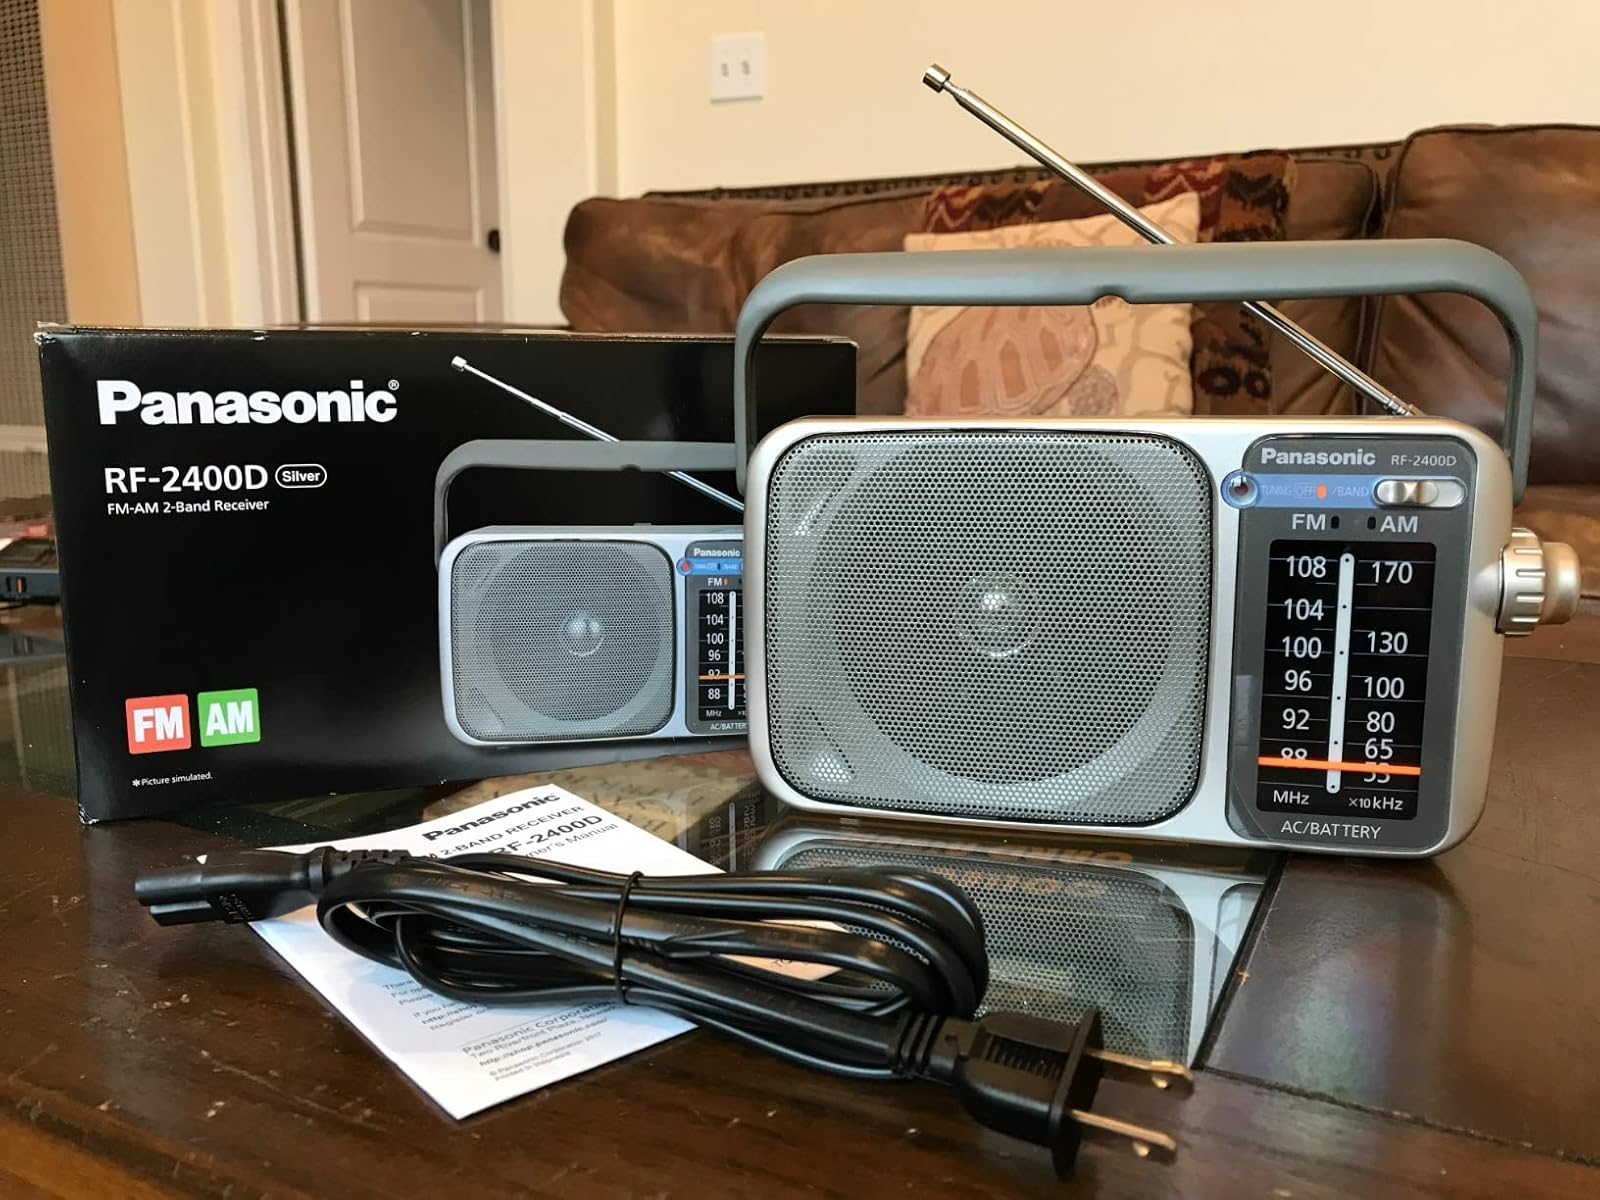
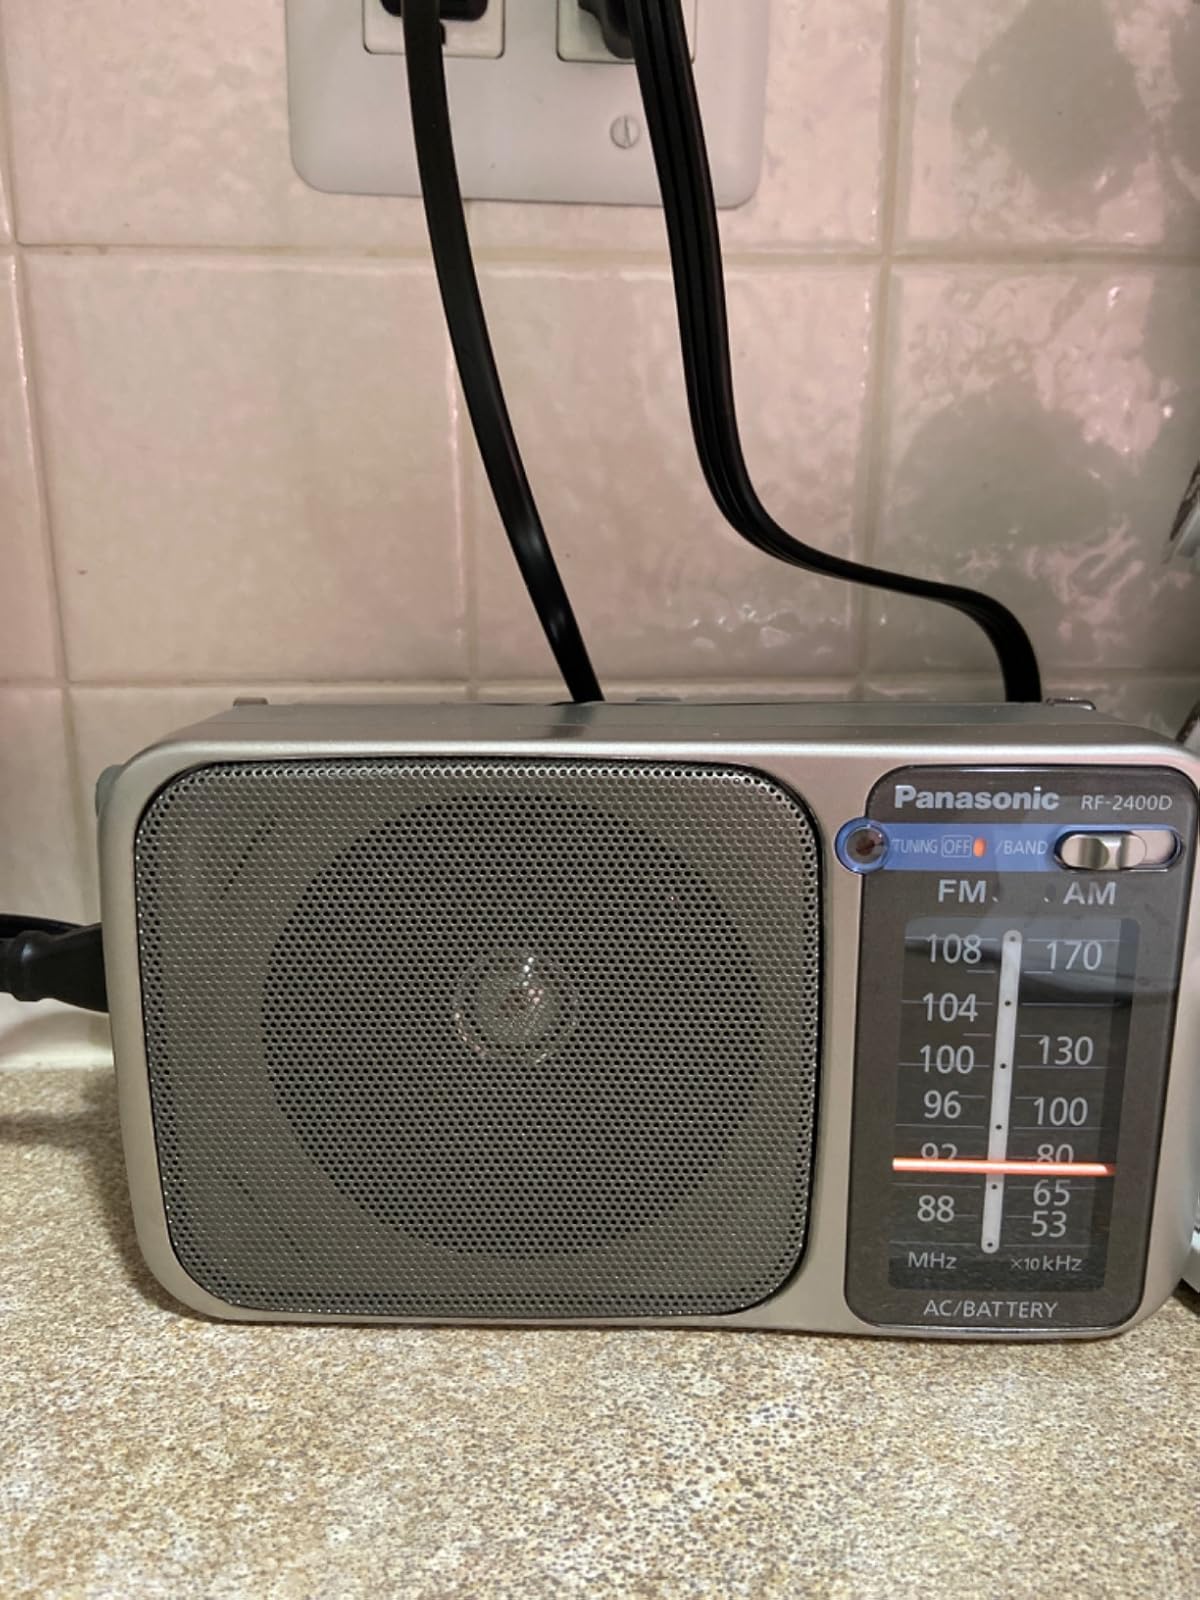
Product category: radio
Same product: yes